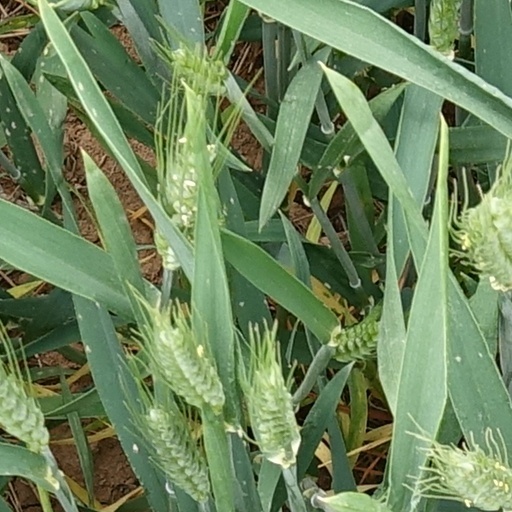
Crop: wheat